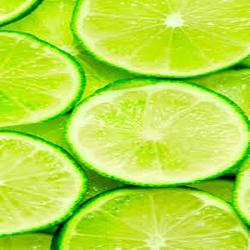
Label: Lemon